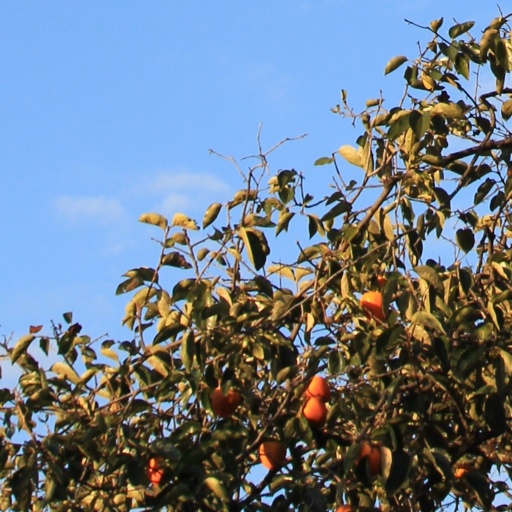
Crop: grape